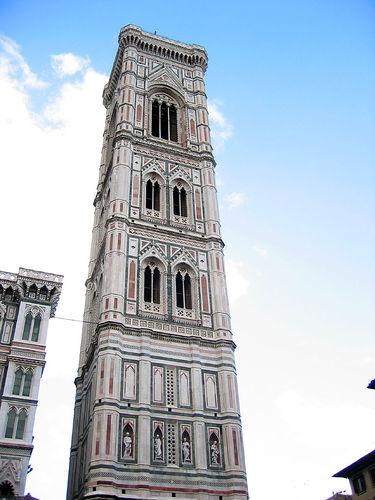
Weather: sun or clear